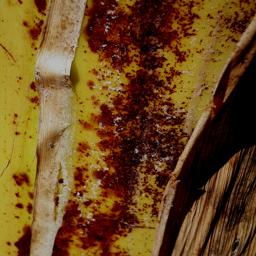
Label: PSEUDOSTEM WEEVIL